Ascension (film)

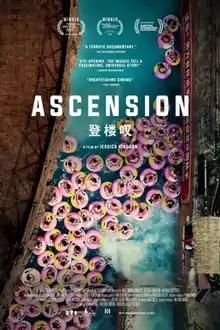
Theatrical release poster

Ascension is a 2021 American documentary film directed and produced by Jessica Kingdon. It follows the pursuit of the Chinese dream through the social classes, prioritizing productivity and innovation.